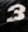
Number: 3